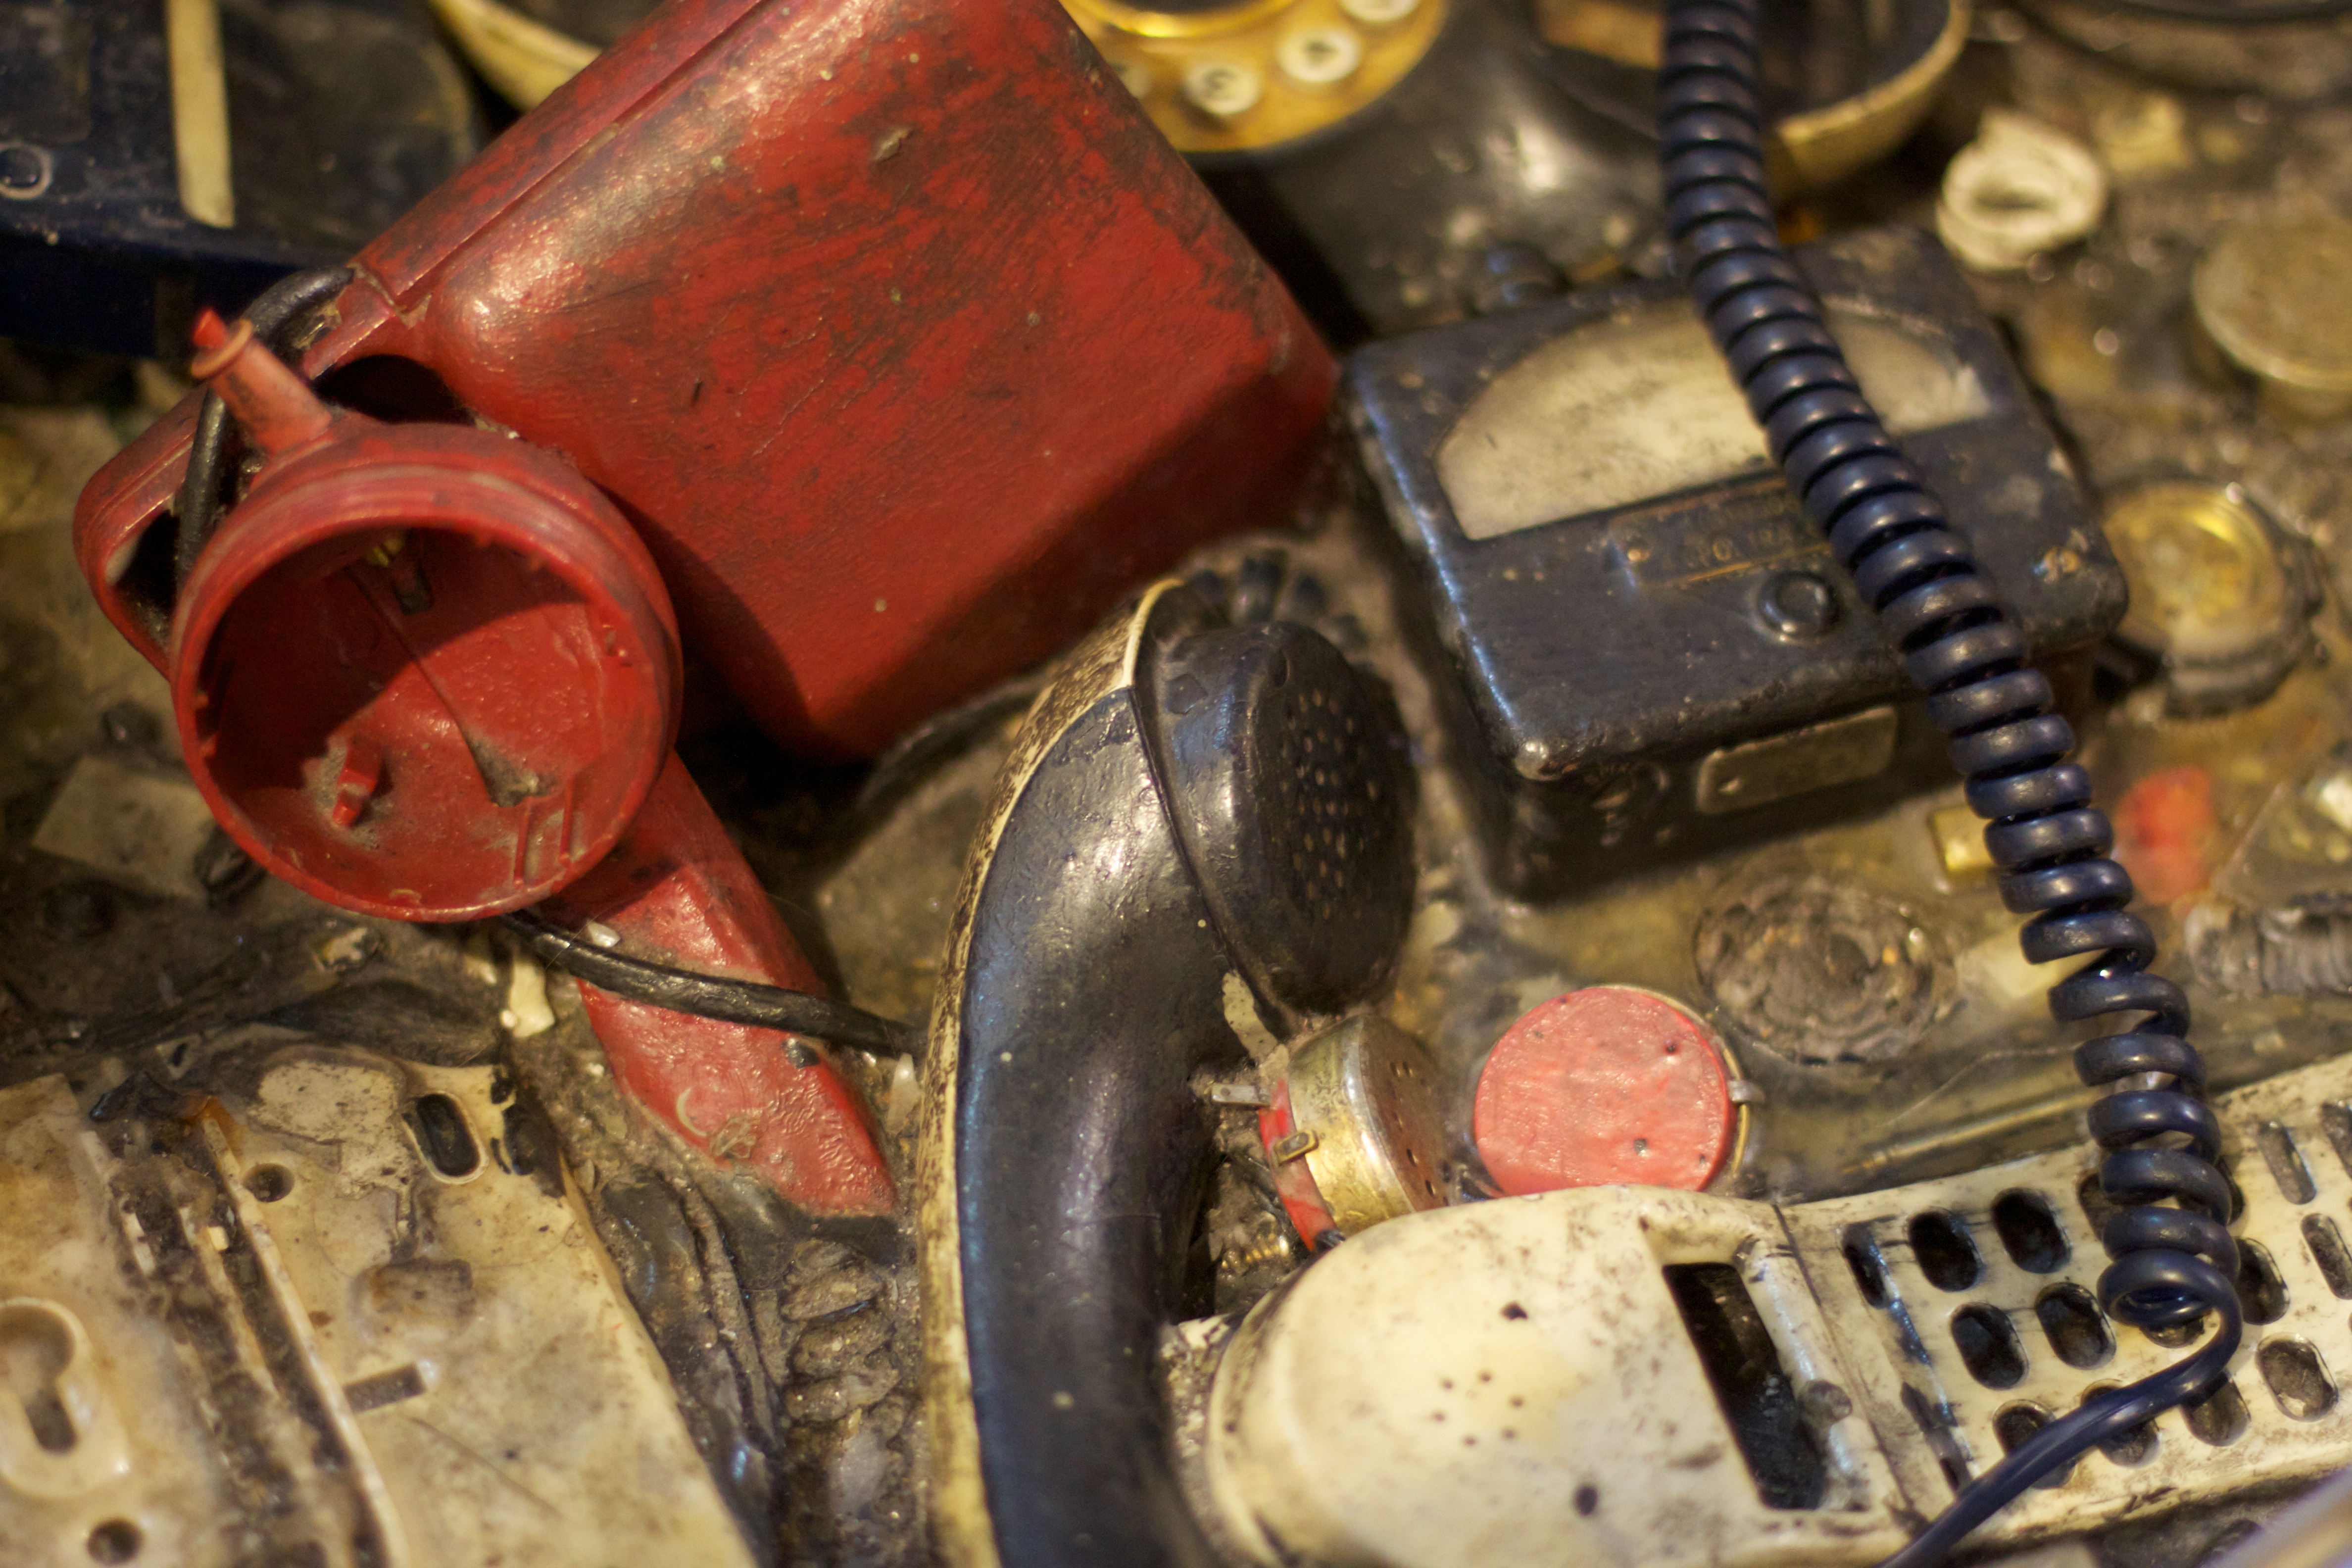
engine